Metopes of the Parthenon

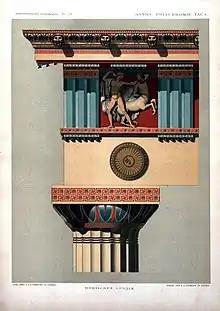
Reconstruction of the colours on the entableture of the Parthenon. "Kunsthistorische Bilderbogen", Verlag E. A. Seemann, Leipzig. 1883.

The metopes of the Parthenon were carved in several stages. The artist began by drawing the contours of his characters; he then removed the marble outside the drawing, to the "bottom" of the metope; he went on detaching the figure from the bottom; he finished by refining the characters themselves. It is possible that several sculptors, each specialized in one of these stages, could have collaborated. The sculpture work had to be done on the ground, before the metopes were put in place, at the top of the walls. The sculptors, necessarily many, surely began to work from 447 or 446 BC to complete their work before 438 BC, when the work for the roof began; 442 BC or shortly thereafter is a likely completion date. Moreover, if the carved decoration had to be finished, it was not the same for painting or metal ornaments that could be added later. Some artists might have worked on several metopes. Thus, for the metope east VI, Poseidon is in the same position as the Lapith on the southern metope II, while the falling giant is very close to the Lapith on the southern metope VIII, which could mean that they are from the same hand; unless this is only inspiration and imitation.